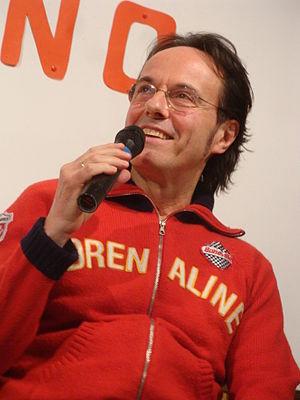
Pier Michele Bozzetti, connu sous le nom de scène Miko Mission est un chanteur italien d'italo disco.